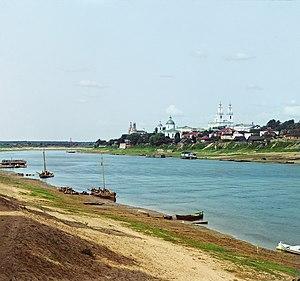
La Biélorussie est l'un des derniers États de l'Europe à s'être constitué comme nation, comme les Biélorusses eux-mêmes n'ont été considérés qu'à partir du XXᵉ siècle comme un véritable peuple. Ainsi, les différentes appellations usitées au cours des siècles indiquent une foncière incertitude d'identité et de statut du pays, incertitude toujours sensible.